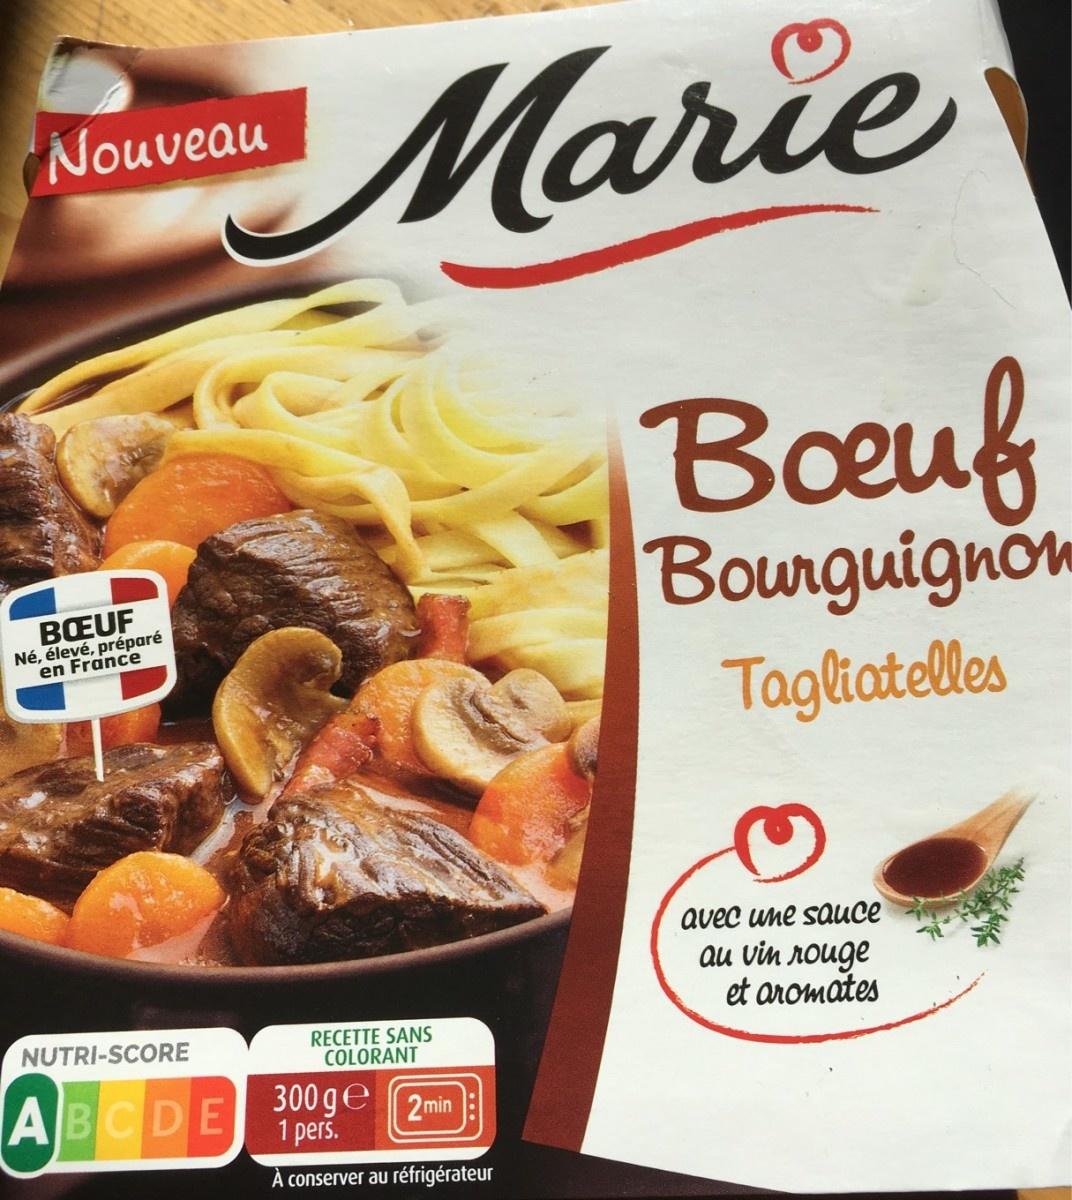
Nutri-Score label: nutriscore-a